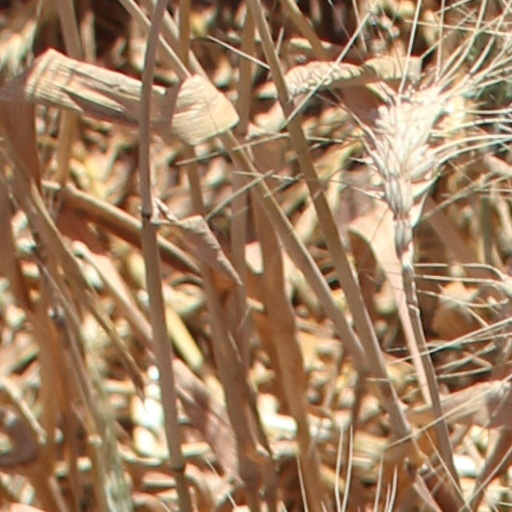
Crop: wheat